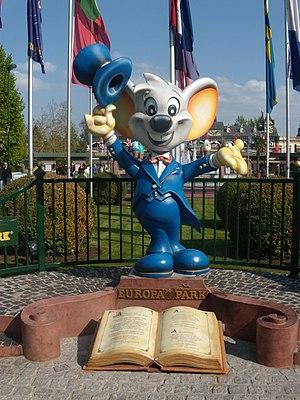
Statue d'Euromaus à l'entrée de l'Europa Park.
Une mascotte est un être ou une chose servant de symbole, d'emblème ou de porte-bonheur à un groupe de personnes, une institution ou une entreprise.
Ed Euromaus est la mascotte principale d'Europa-Park, parc d'attractions à thèmes allemand situé près de Strasbourg. Elle est apparue dès les débuts du parc en 1975. C'est une souris mâle entourée par ses amis issus des autres quartiers européens présents dans le parc. Il existe plusieurs compagnons principaux : Edda Euromausi, Europhant, Böckli et Louis.
Les mots rat, souris, mulot, etc. étant des dénominations ambigües et donc souvent confondues entre elles en français, il est rarement facile de déterminer des correspondances avec des espèces zoologiques exactes.